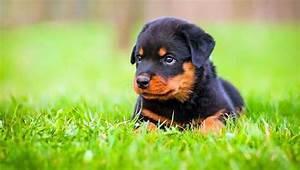
dog